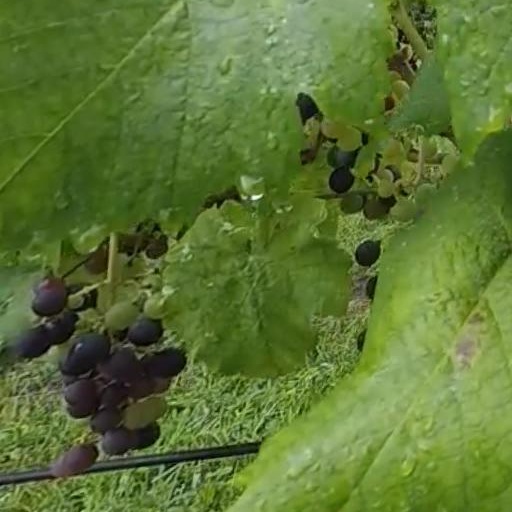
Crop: grape